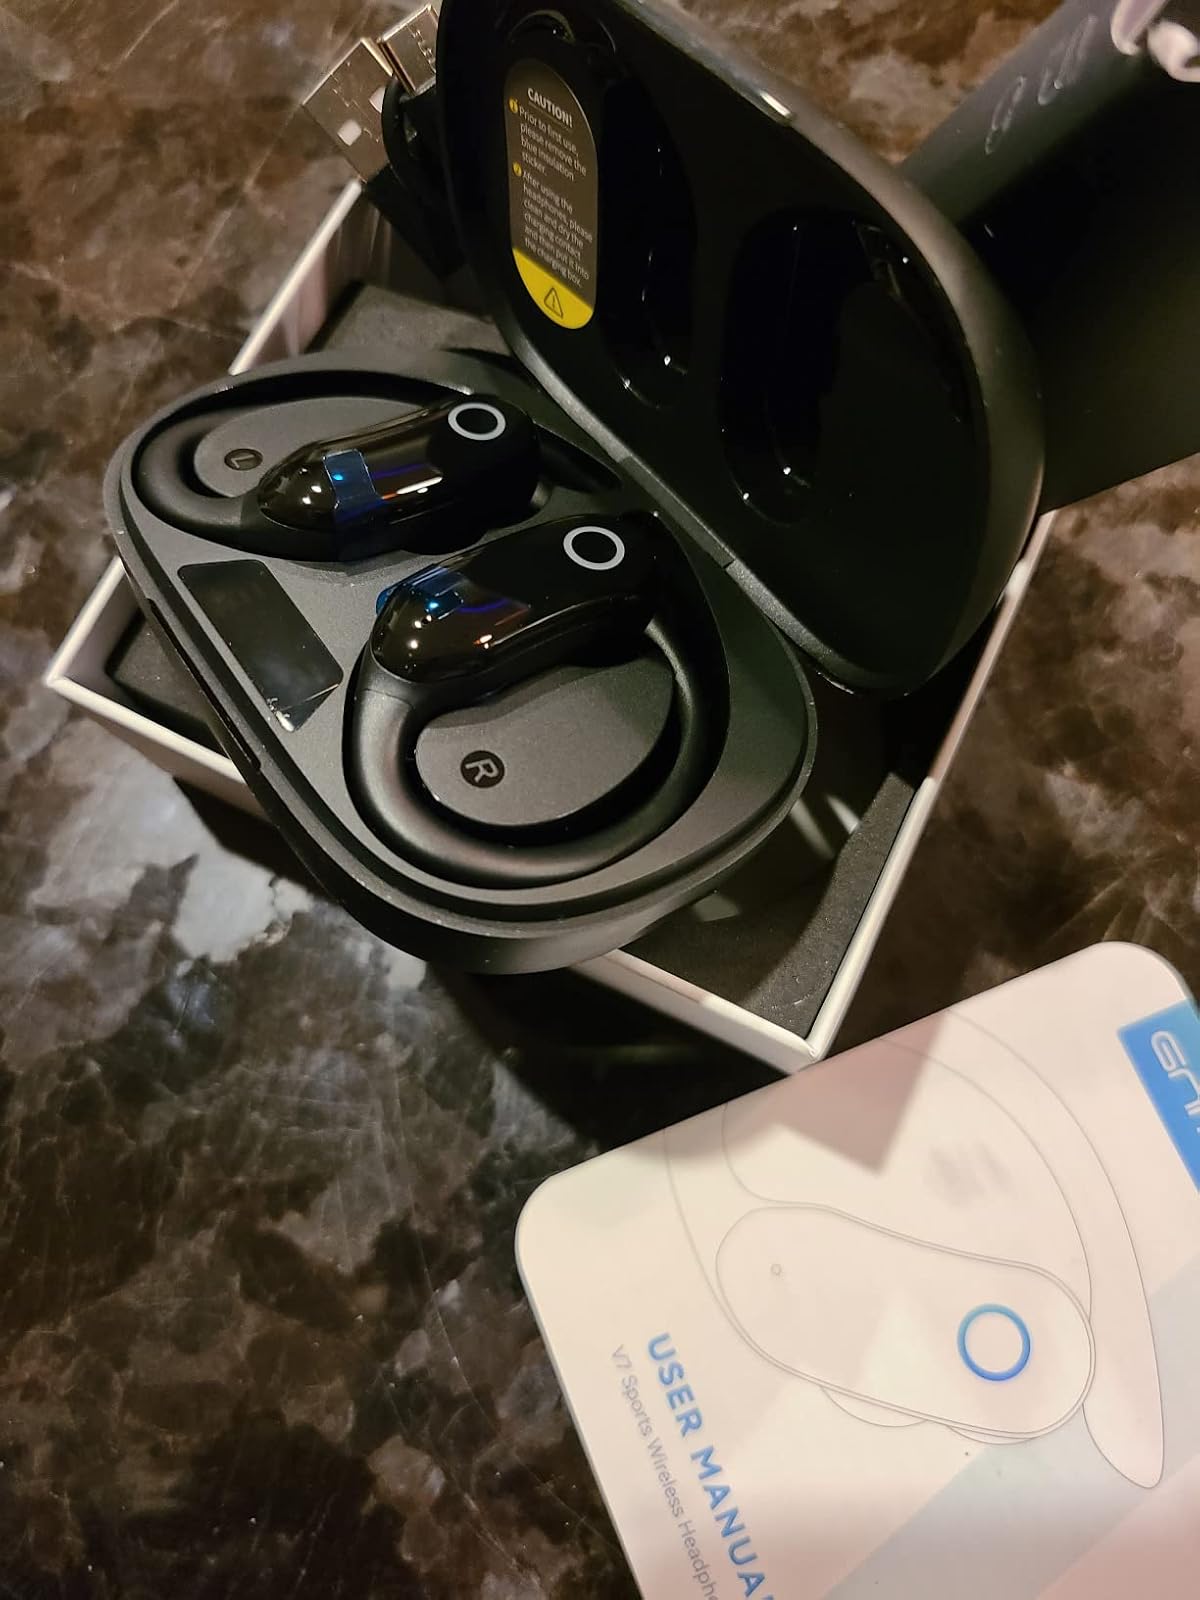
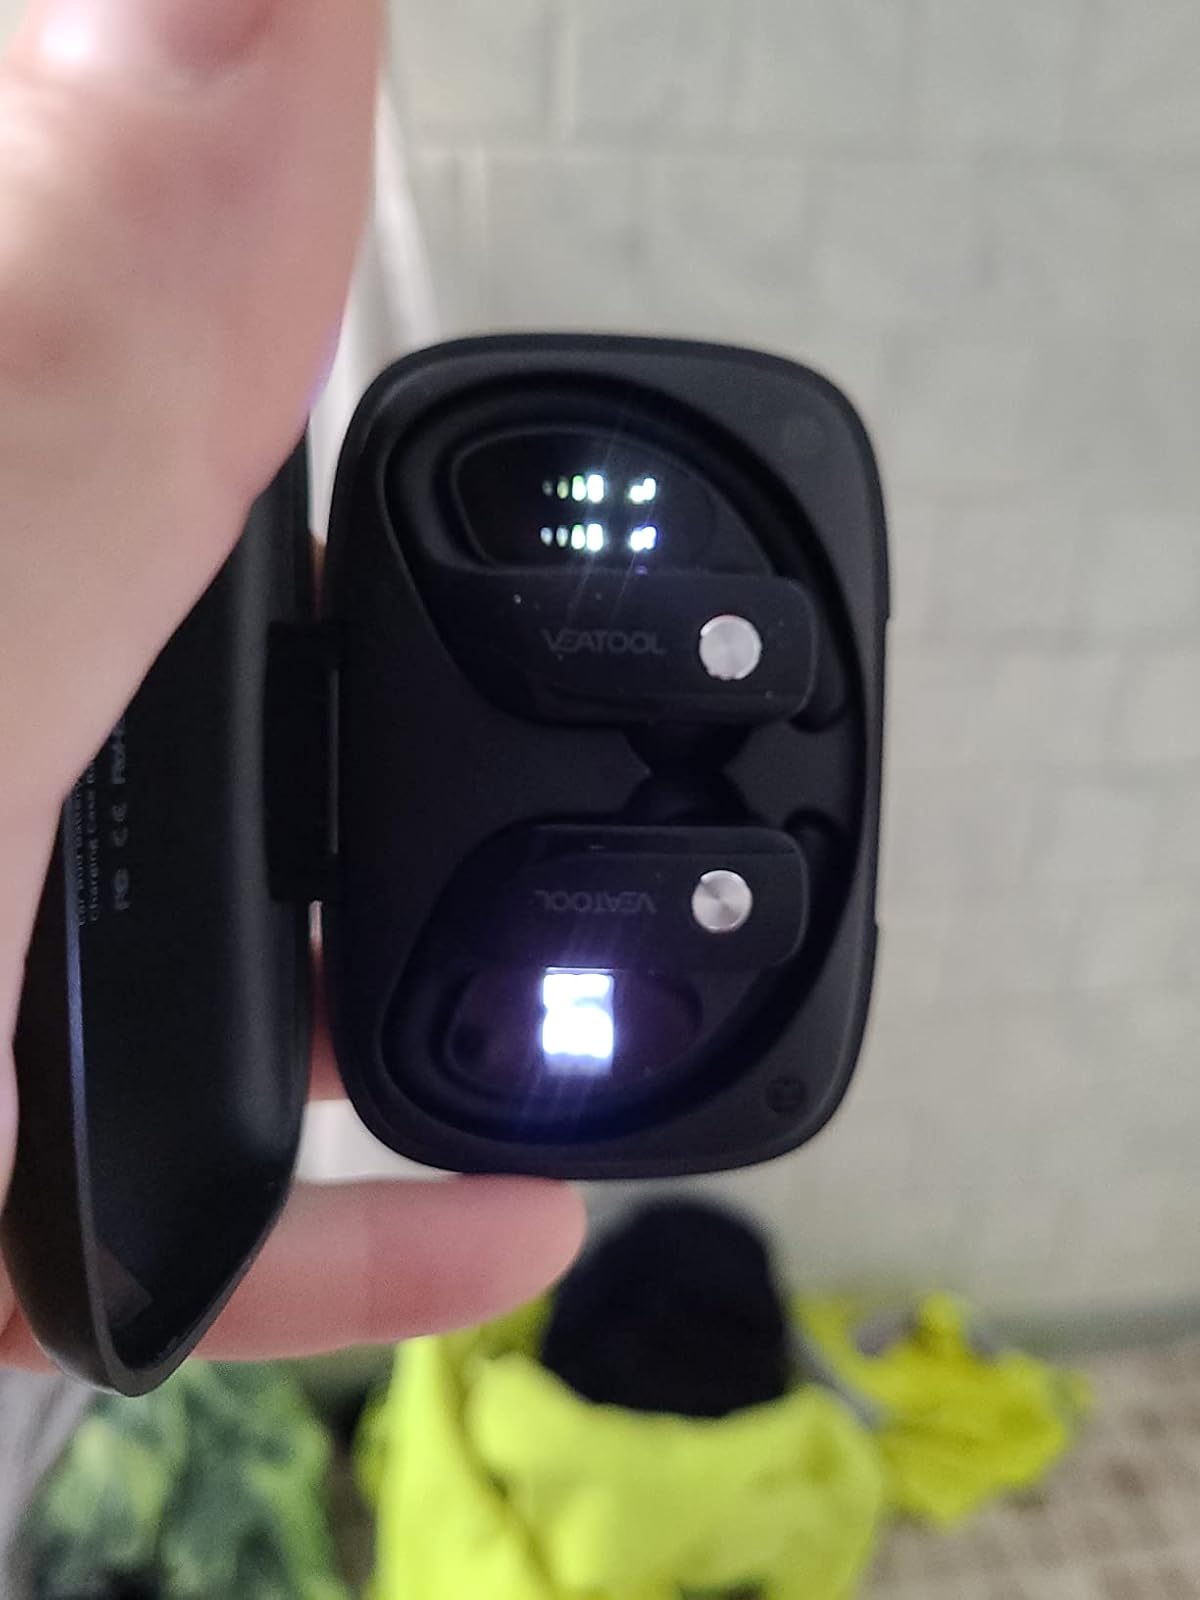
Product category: earbuds
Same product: no